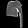
Label: Pullover